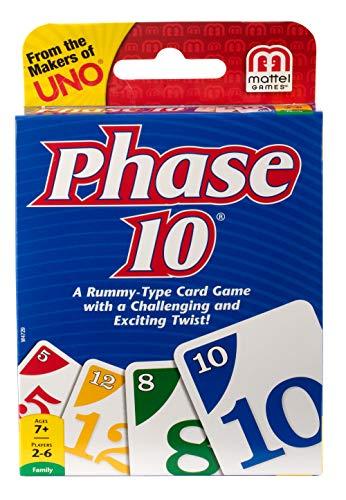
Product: Phase 10 Card Game Styles May Vary
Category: Toys & Games | Games & Accessories | Card Games
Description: Phases include: two sets of three, one run of seven, seven cards of one color and more.
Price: $5.99 $ 5 . 99
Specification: ProductDimensions:3.6x0.8x5.8inches|ItemWeight:4.5ounces|ShippingWeight:5.6ounces|DomesticShipping:ItemcanbeshippedwithinU.S.|InternationalShipping:Thisitemisnoteligibleforinternationalshipping.LearnMore|ASIN:B004MU9V8Q|Californiaresidents:ClickhereforProposition65warning|Itemmodelnumber:W4729|Manufacturerrecommendedage:7-11years